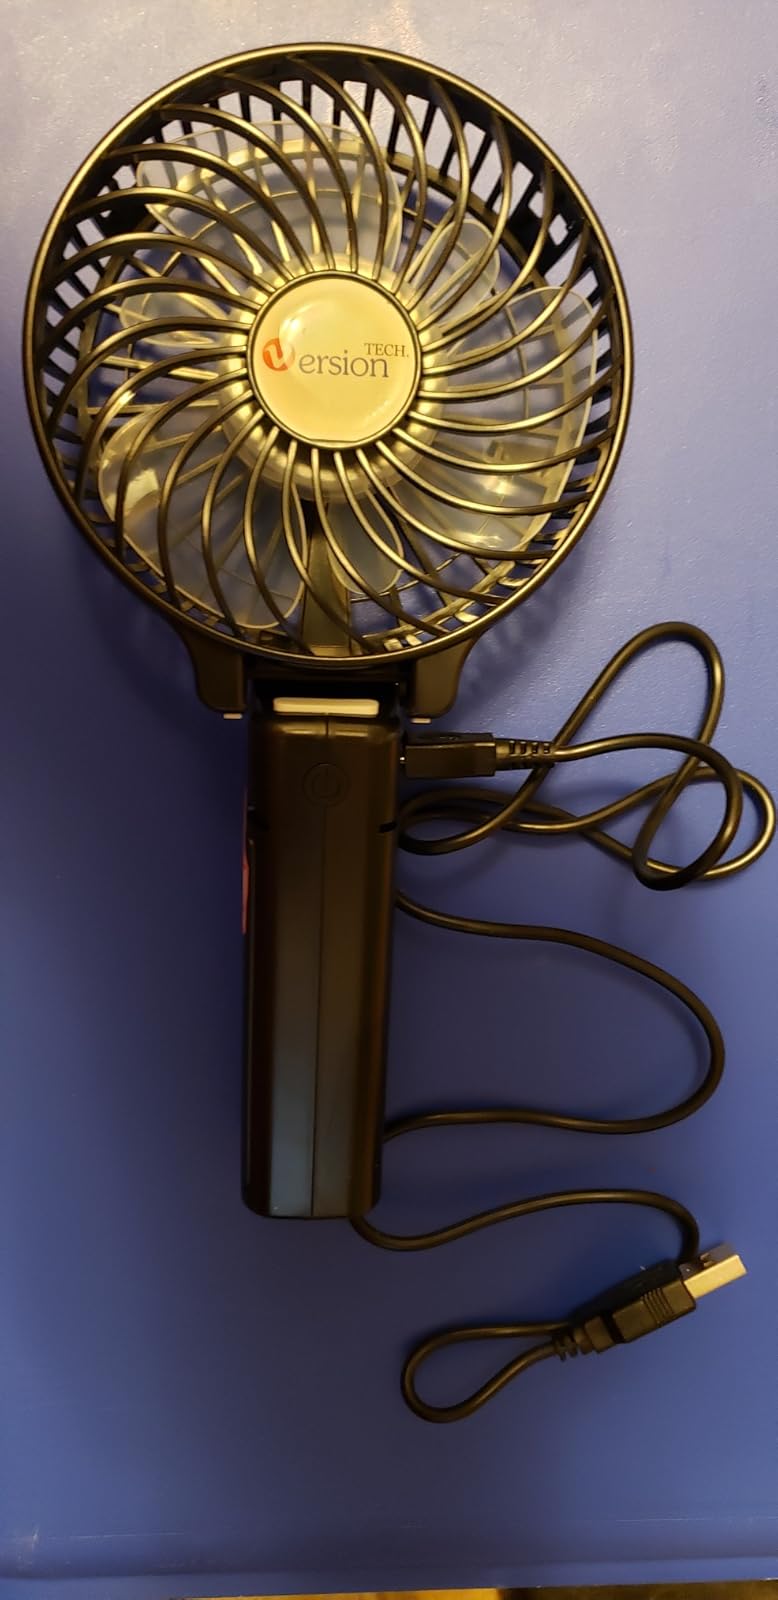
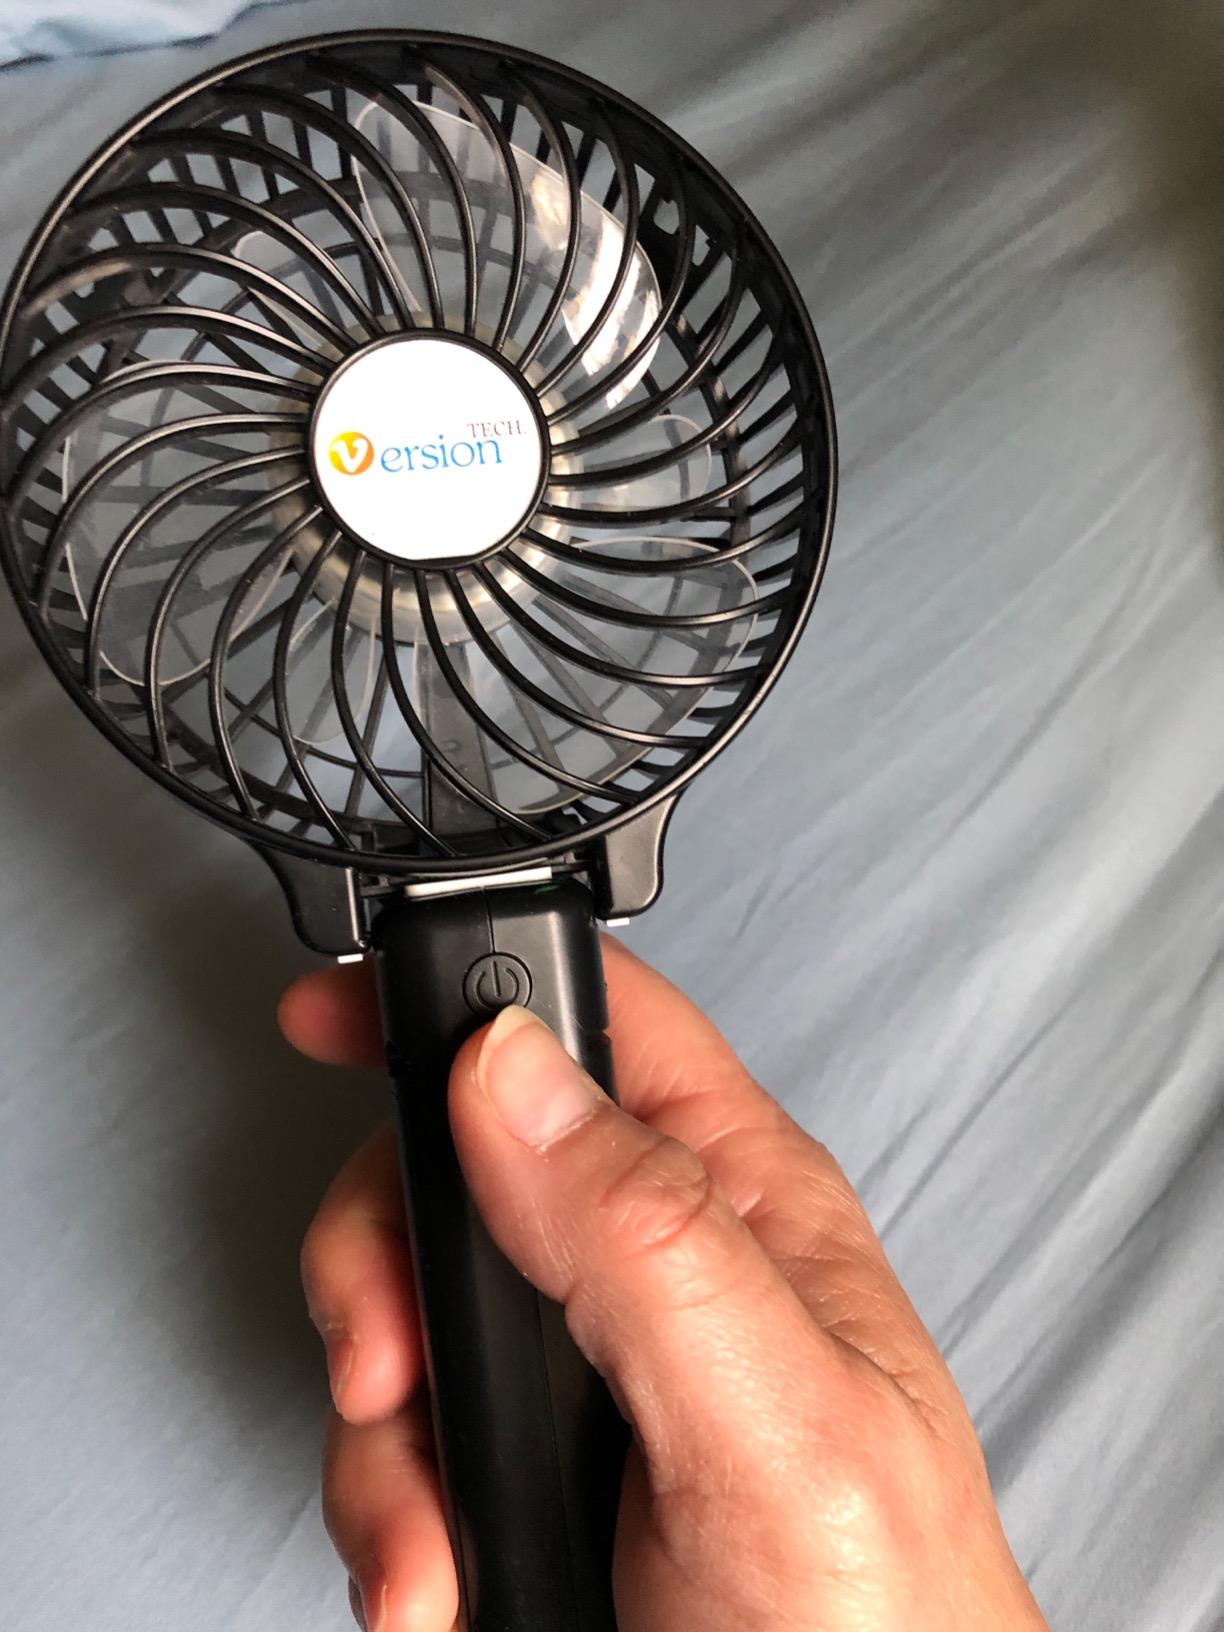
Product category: fan
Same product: yes